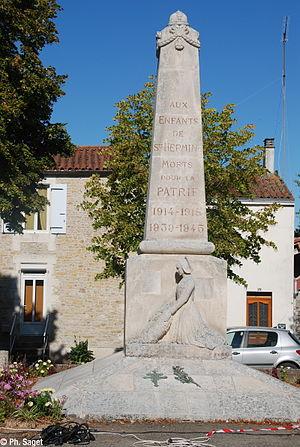
Monument aux morts de Sainte Hermine (Vendée)
Sainte-Hermine est une commune du Centre-Ouest de la France située dans le département de la Vendée en région Pays de la Loire.